Oomoto

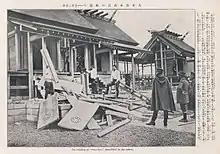
News article covering the First Oomoto Incident in 1921

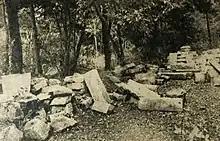
Photograph of site remains during the Second Oomoto Incident in 1935, published in the "Asahi Graph"

In March 1920, the Ōmoto-affiliated magazine "Shinrei" published an edition of "The Protocols of the Elders of Zion" in Japanese for the first time.